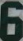
Number: 6